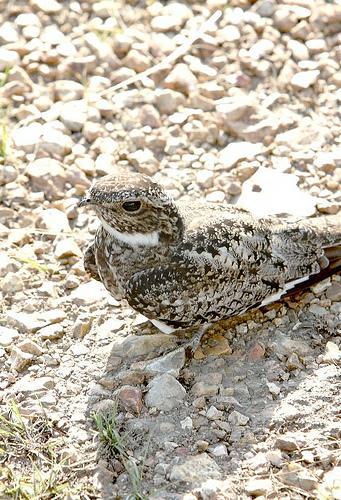
A photo of a nighthawk